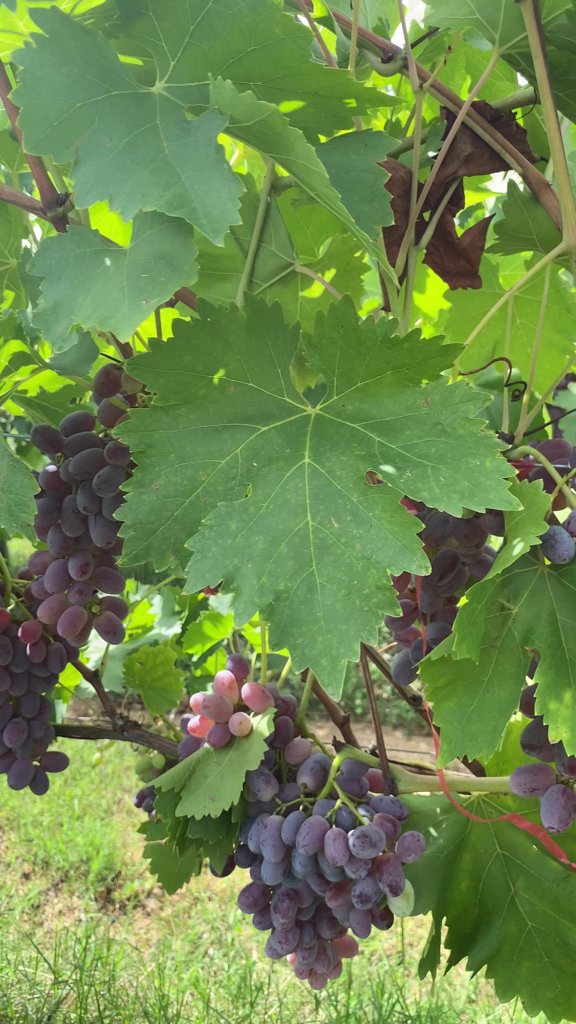
Berries visible: 207
Grape clusters: 8